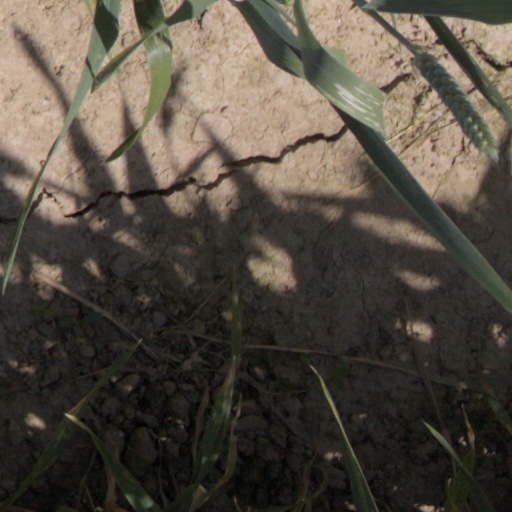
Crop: wheat